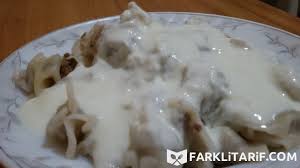
Yemek: manti